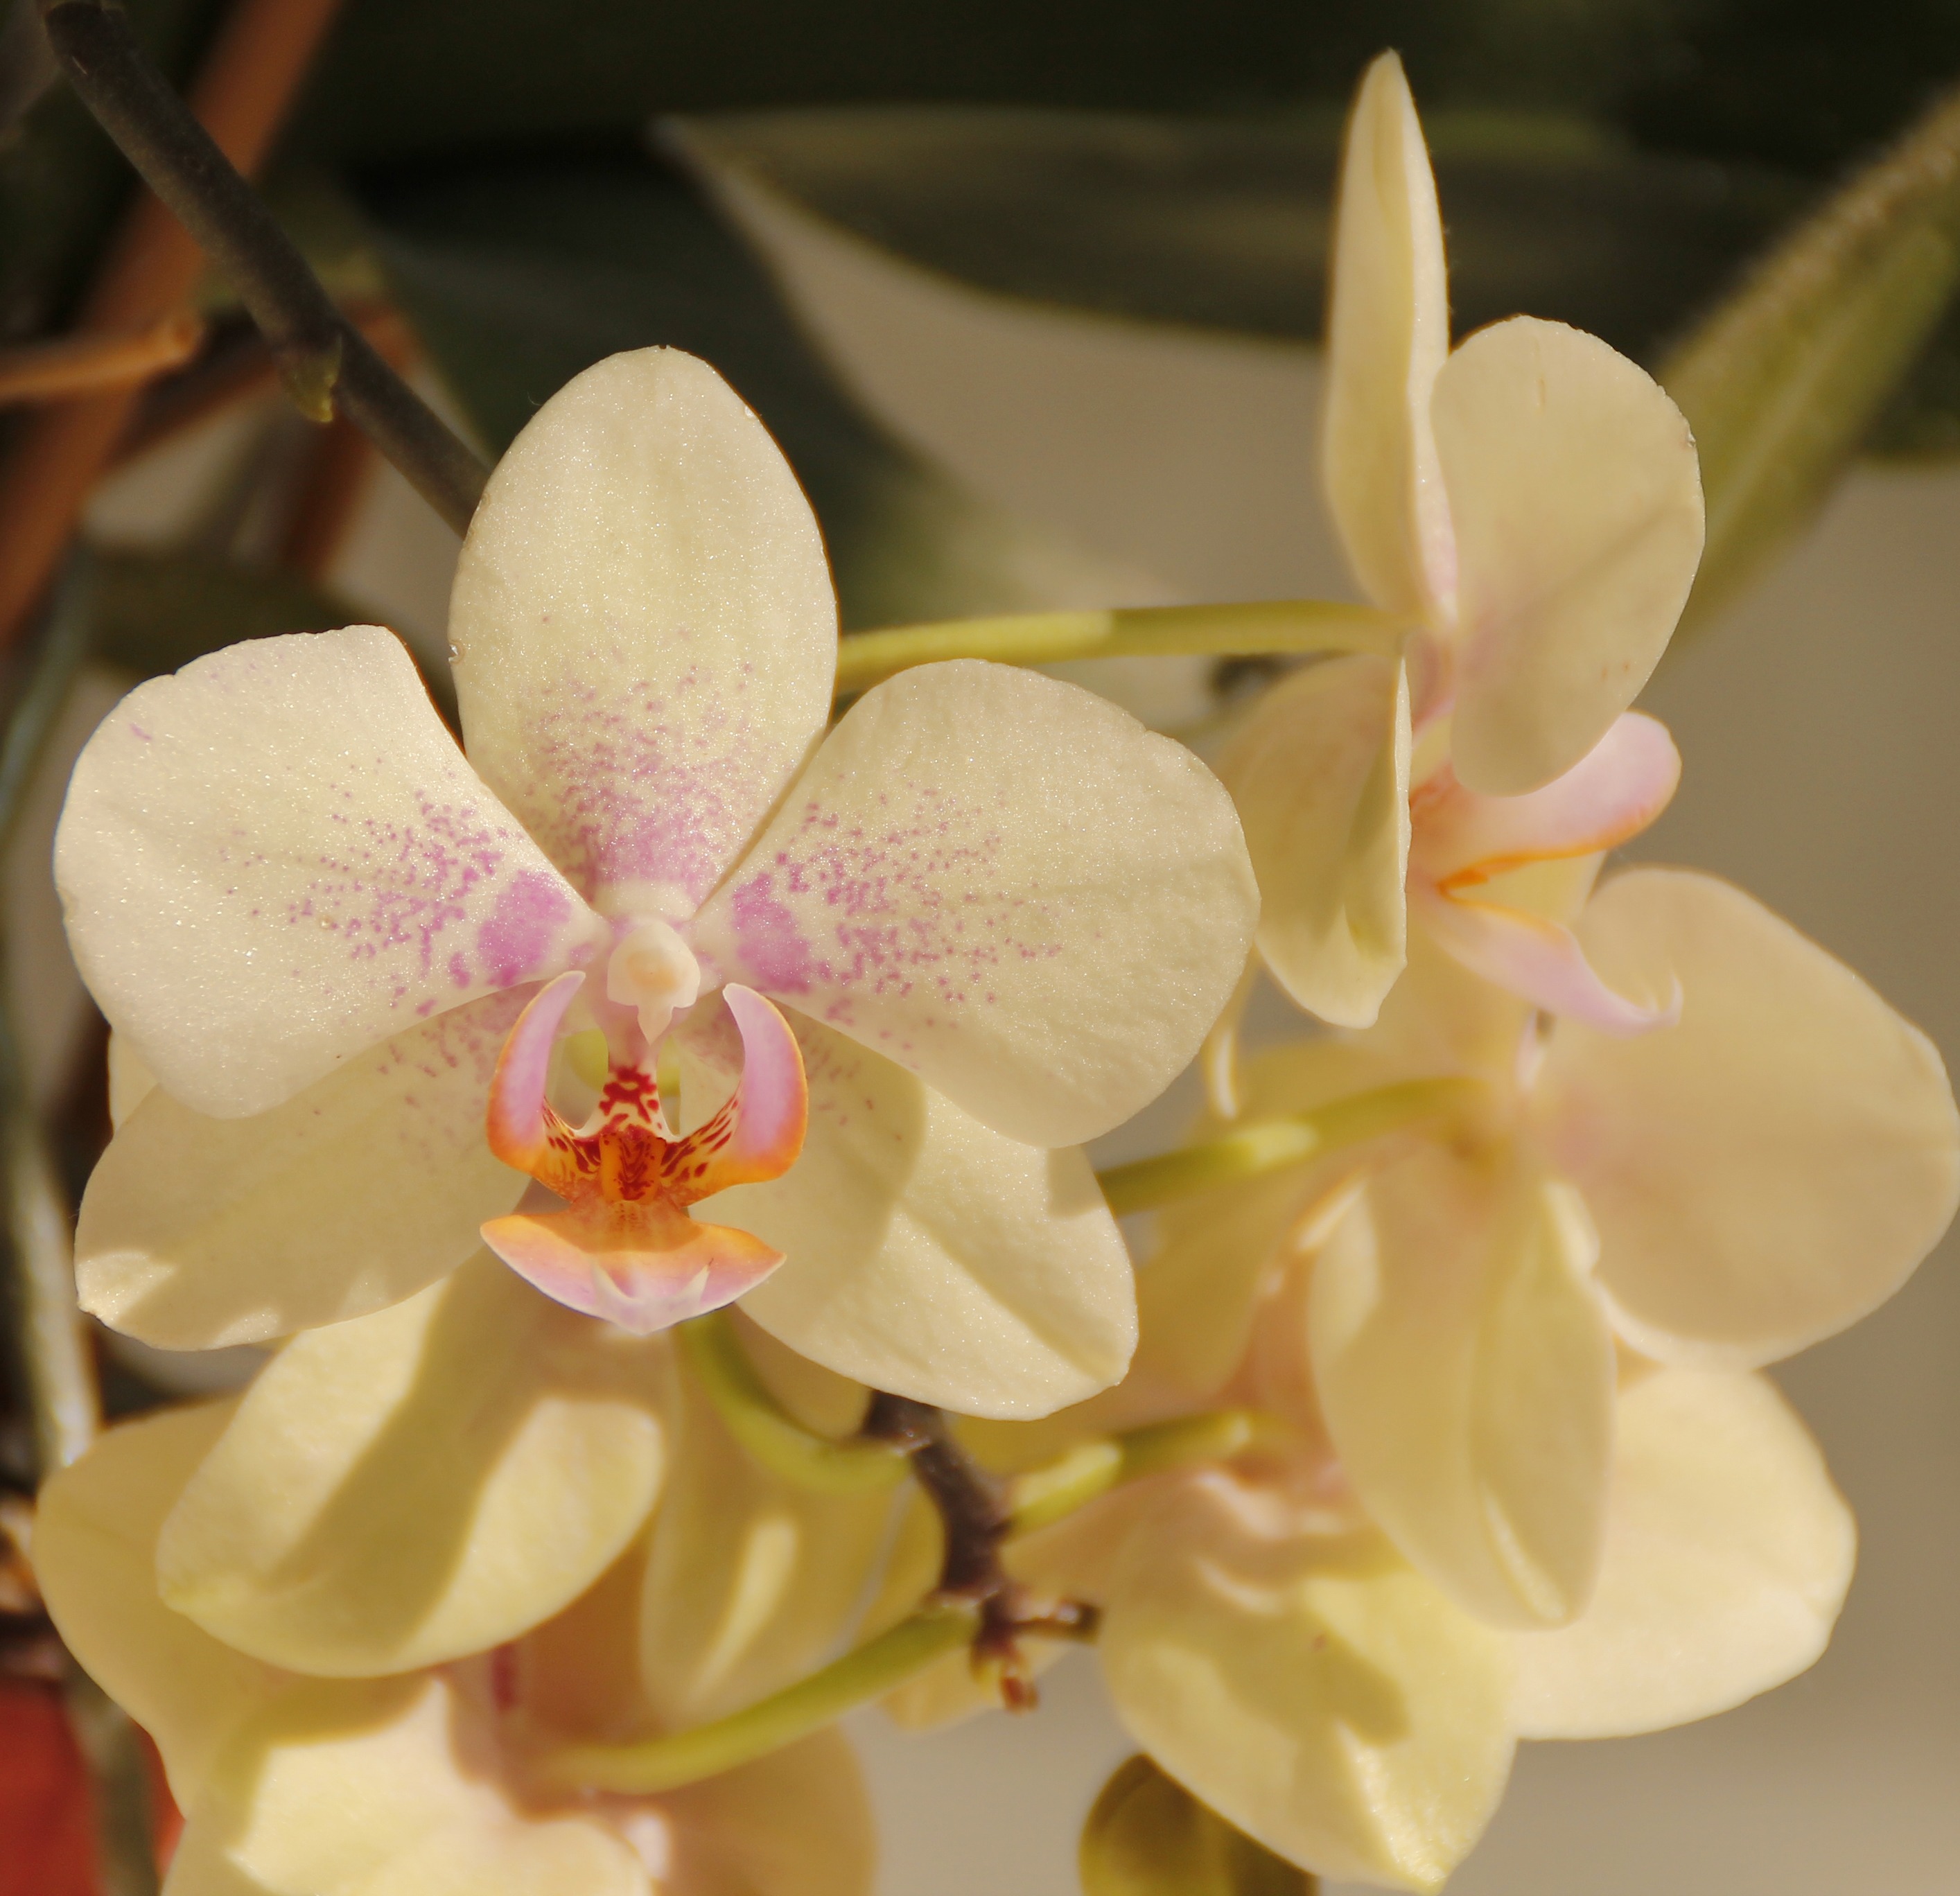
nature, blossom, plant, white, flower, petal, bloom, botany, flora, orchid, flowers, orchids, macro photography, flowering plant, cattleya, dendrobium, land plant, moth orchid, phalaenopsis equestris